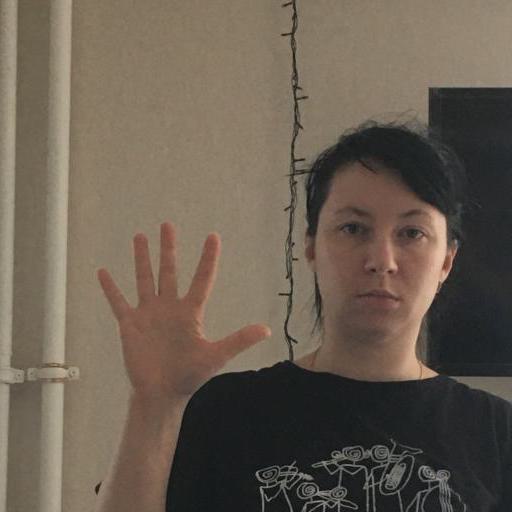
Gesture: palm